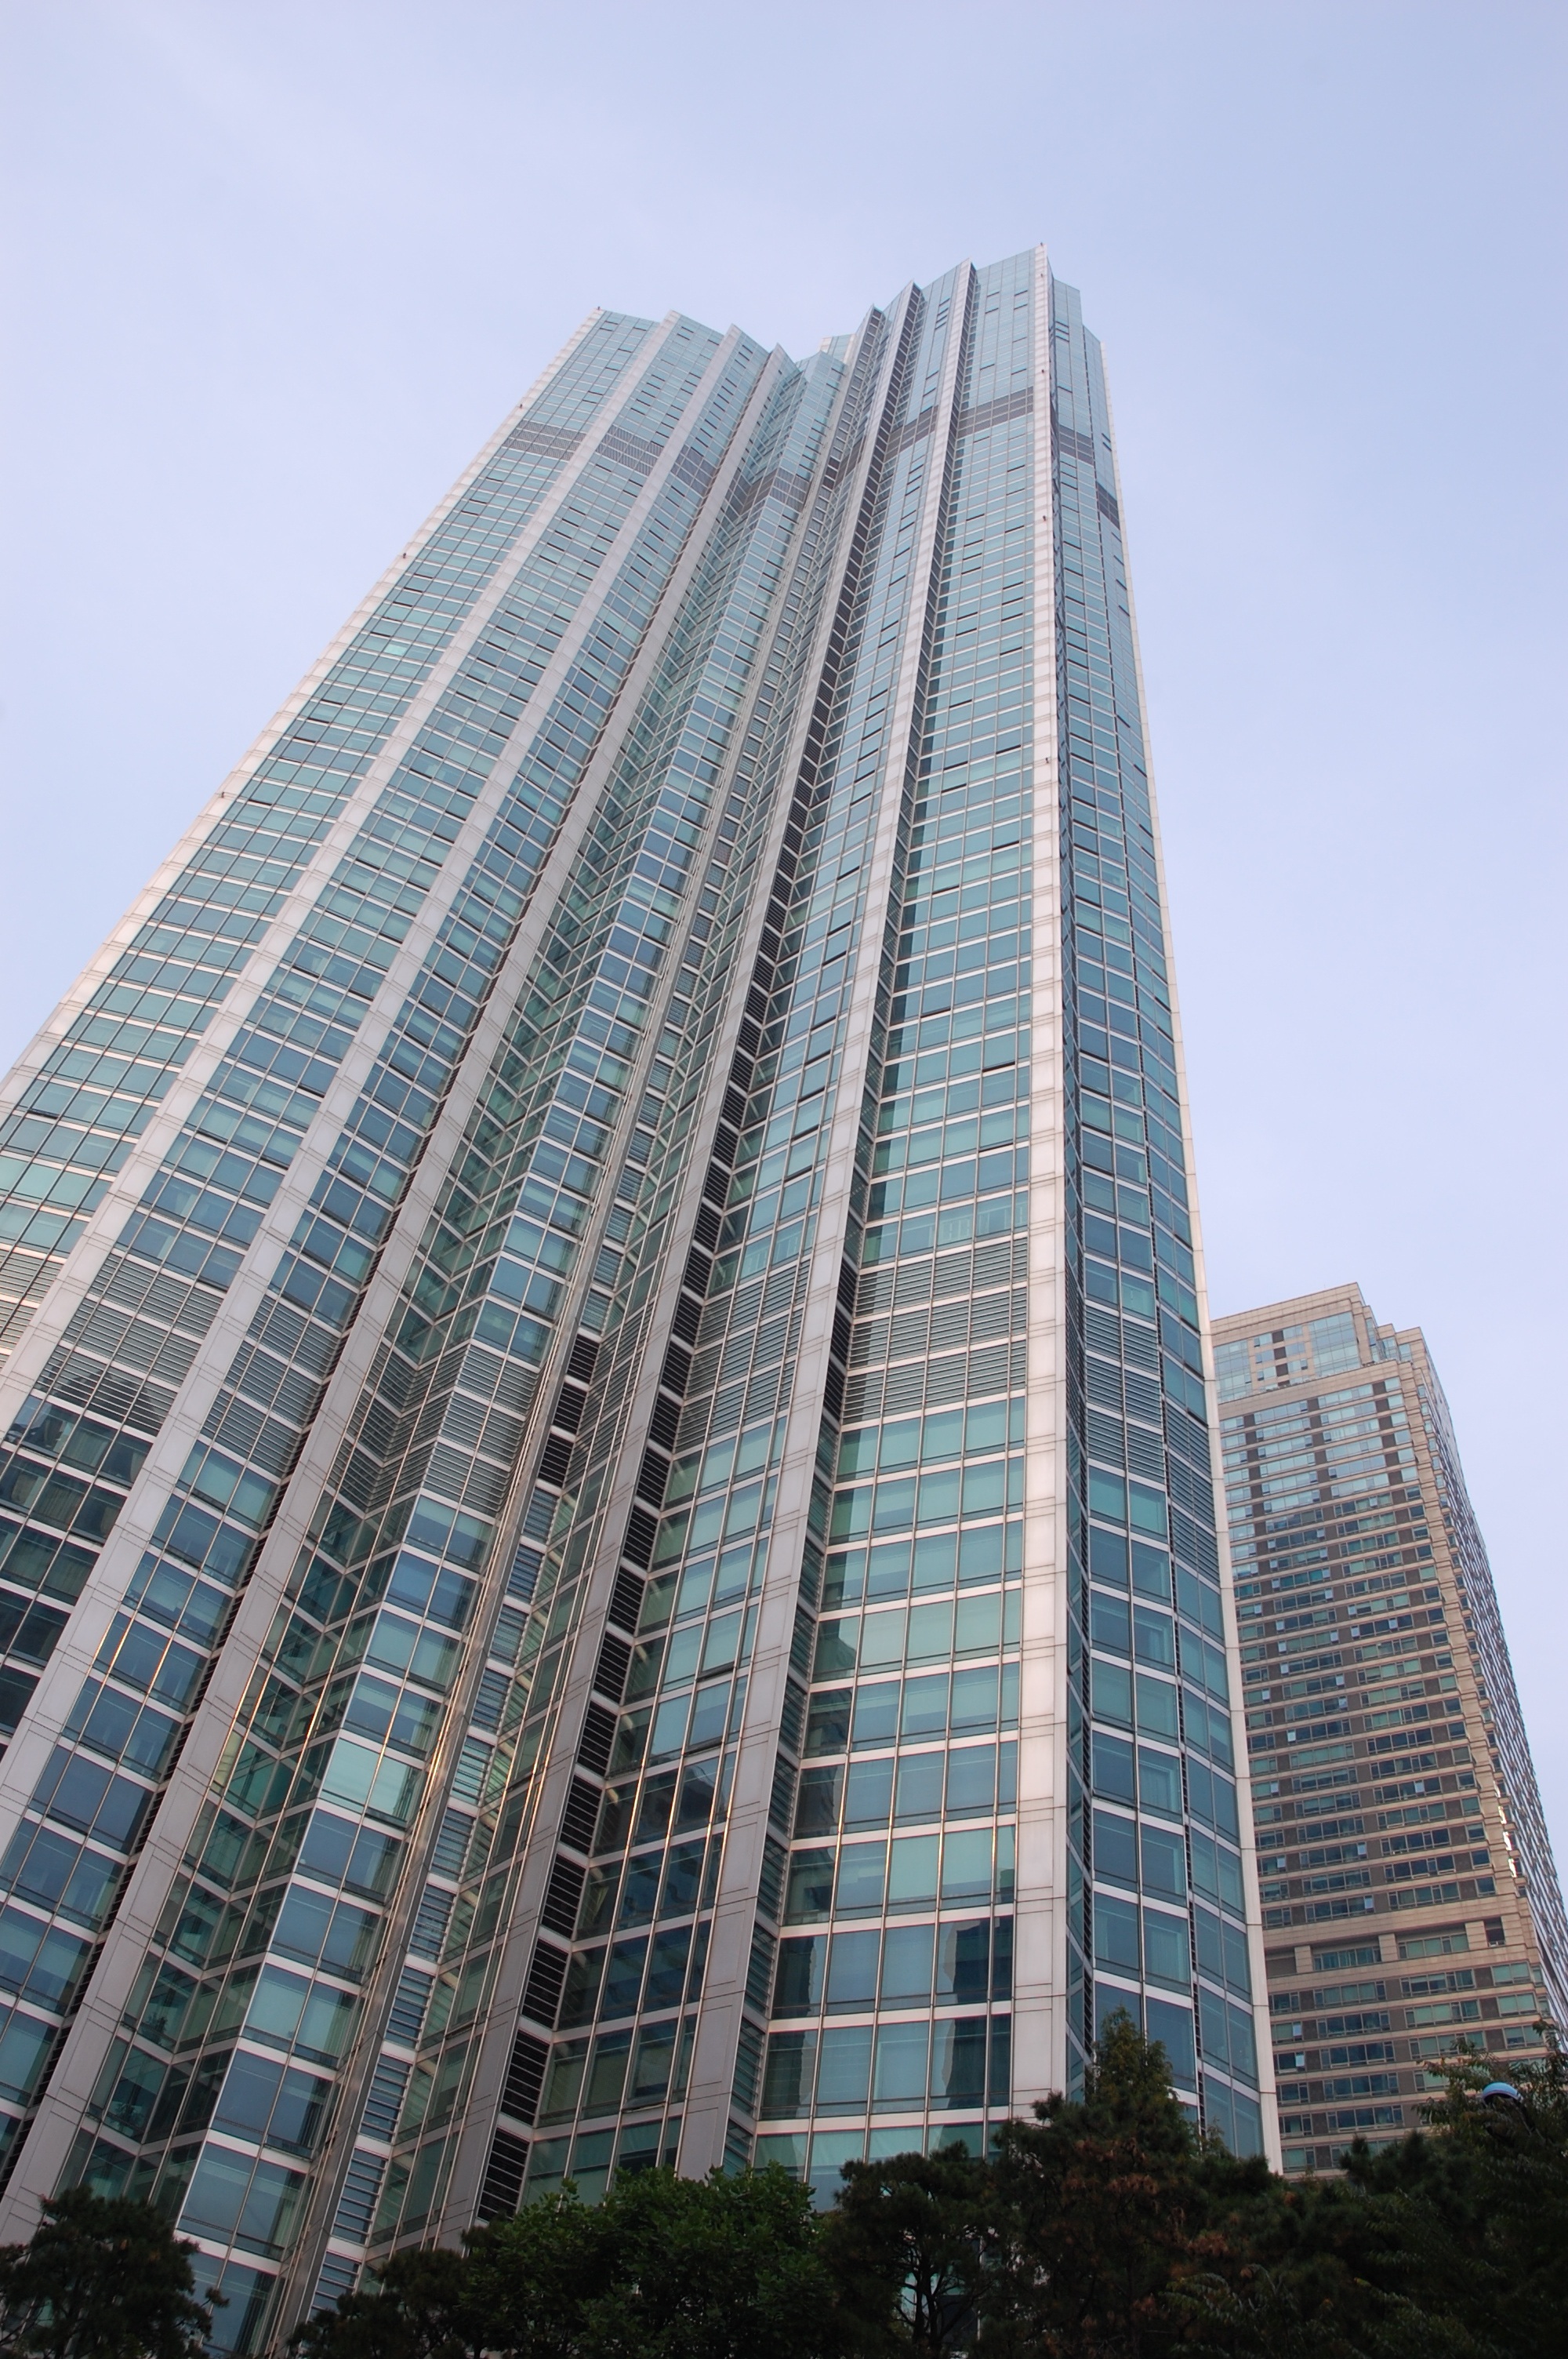
architecture, street, building, skyscraper, cityscape, downtown, tower, asia, landmark, facade, apartment, tower block, korea, headquarters, metropolis, seoul, condominium, neighbourhood, south korea, urban area, residential area, metropolitan area